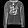
Label: Pullover